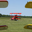
Label: airplane